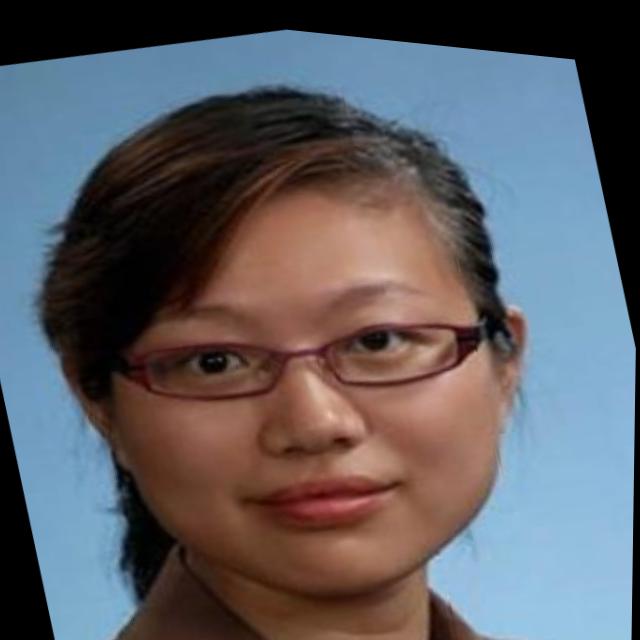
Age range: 21-44